Pelagius of Constance

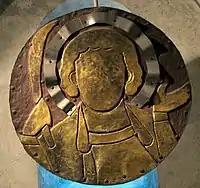
Medieval depiction of Pelagius in the Cathedral of Konstanz

Pelagius was born to his wealthy Christian parents from Pannonia. He was a deacon and was martyred as a young adult after enduring severe torture during the persecution of Christians under Emperor Numerian. Besides this, not much else, if anything, is known about his life.